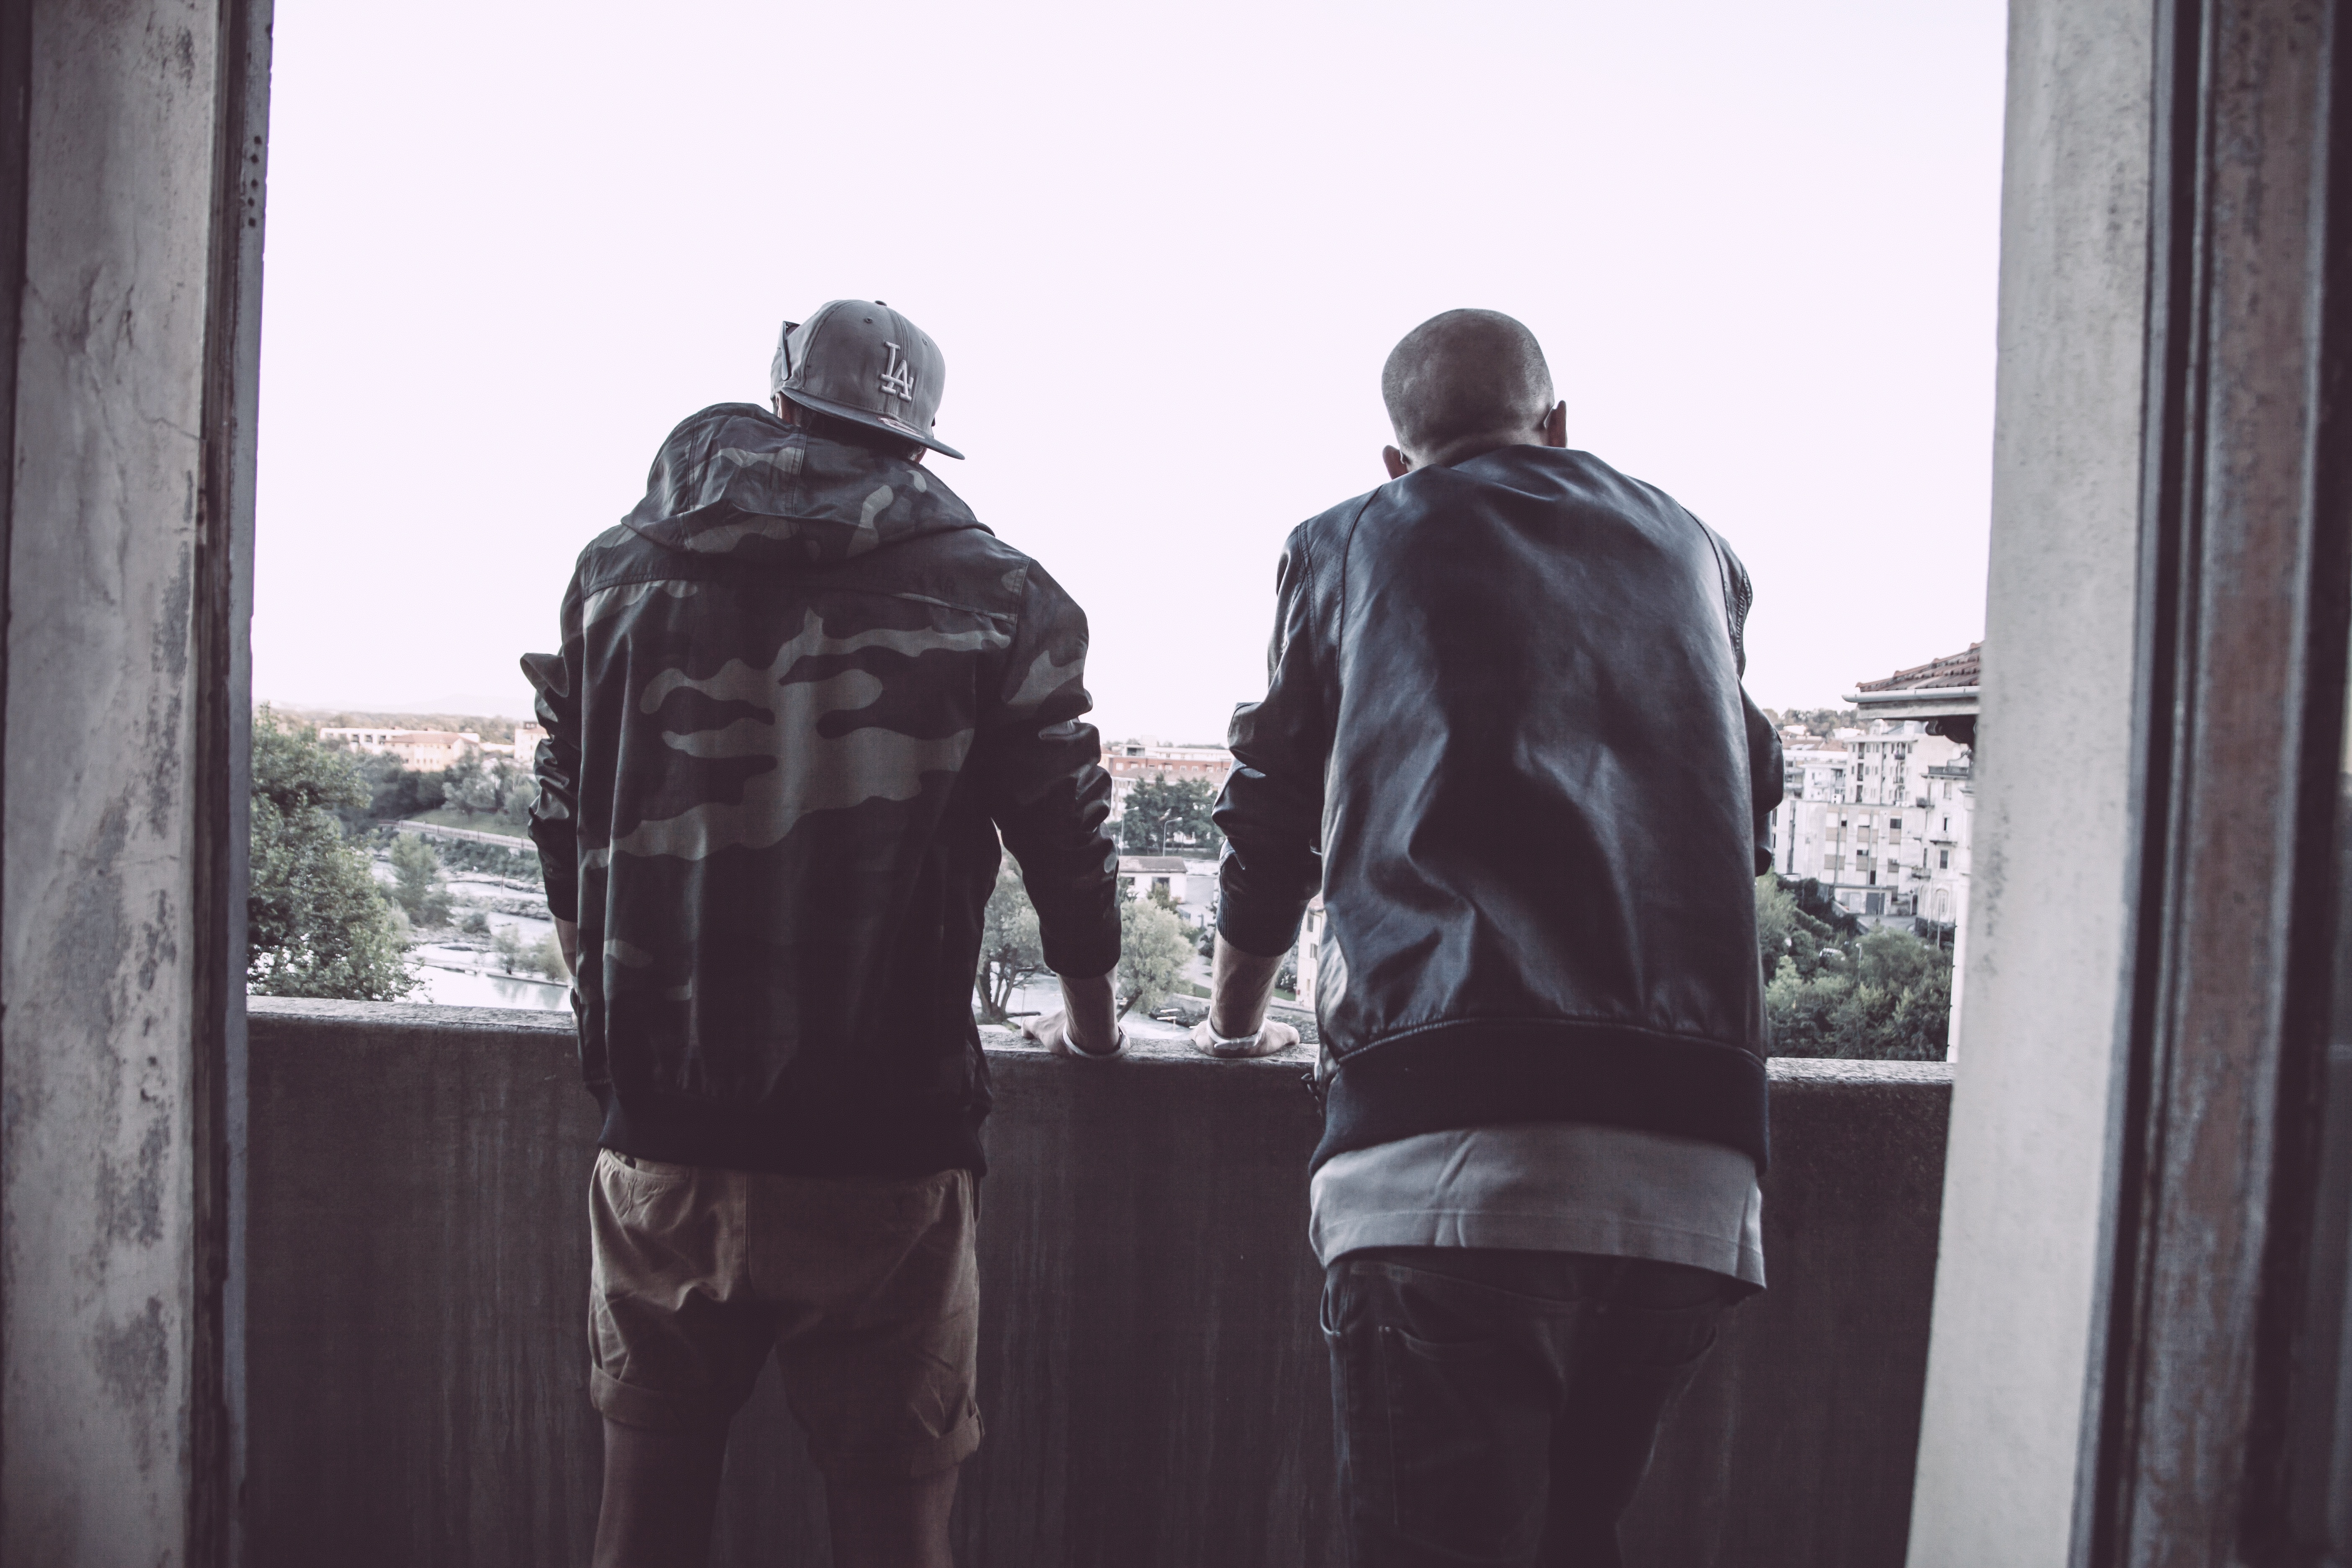
man, people, window, urban, monument, male, standing, statue, young, clothing, black, lifestyle, sad, depressing, men, friends, photograph, image, casual, persons, adult, youngsters